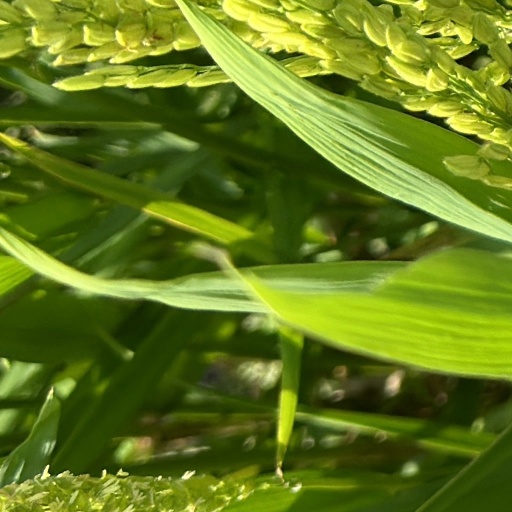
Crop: rice